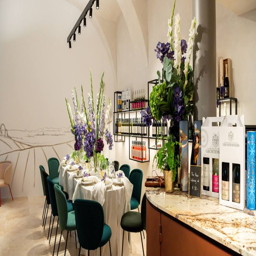
The Prince of Liechtenstein's wine cellars